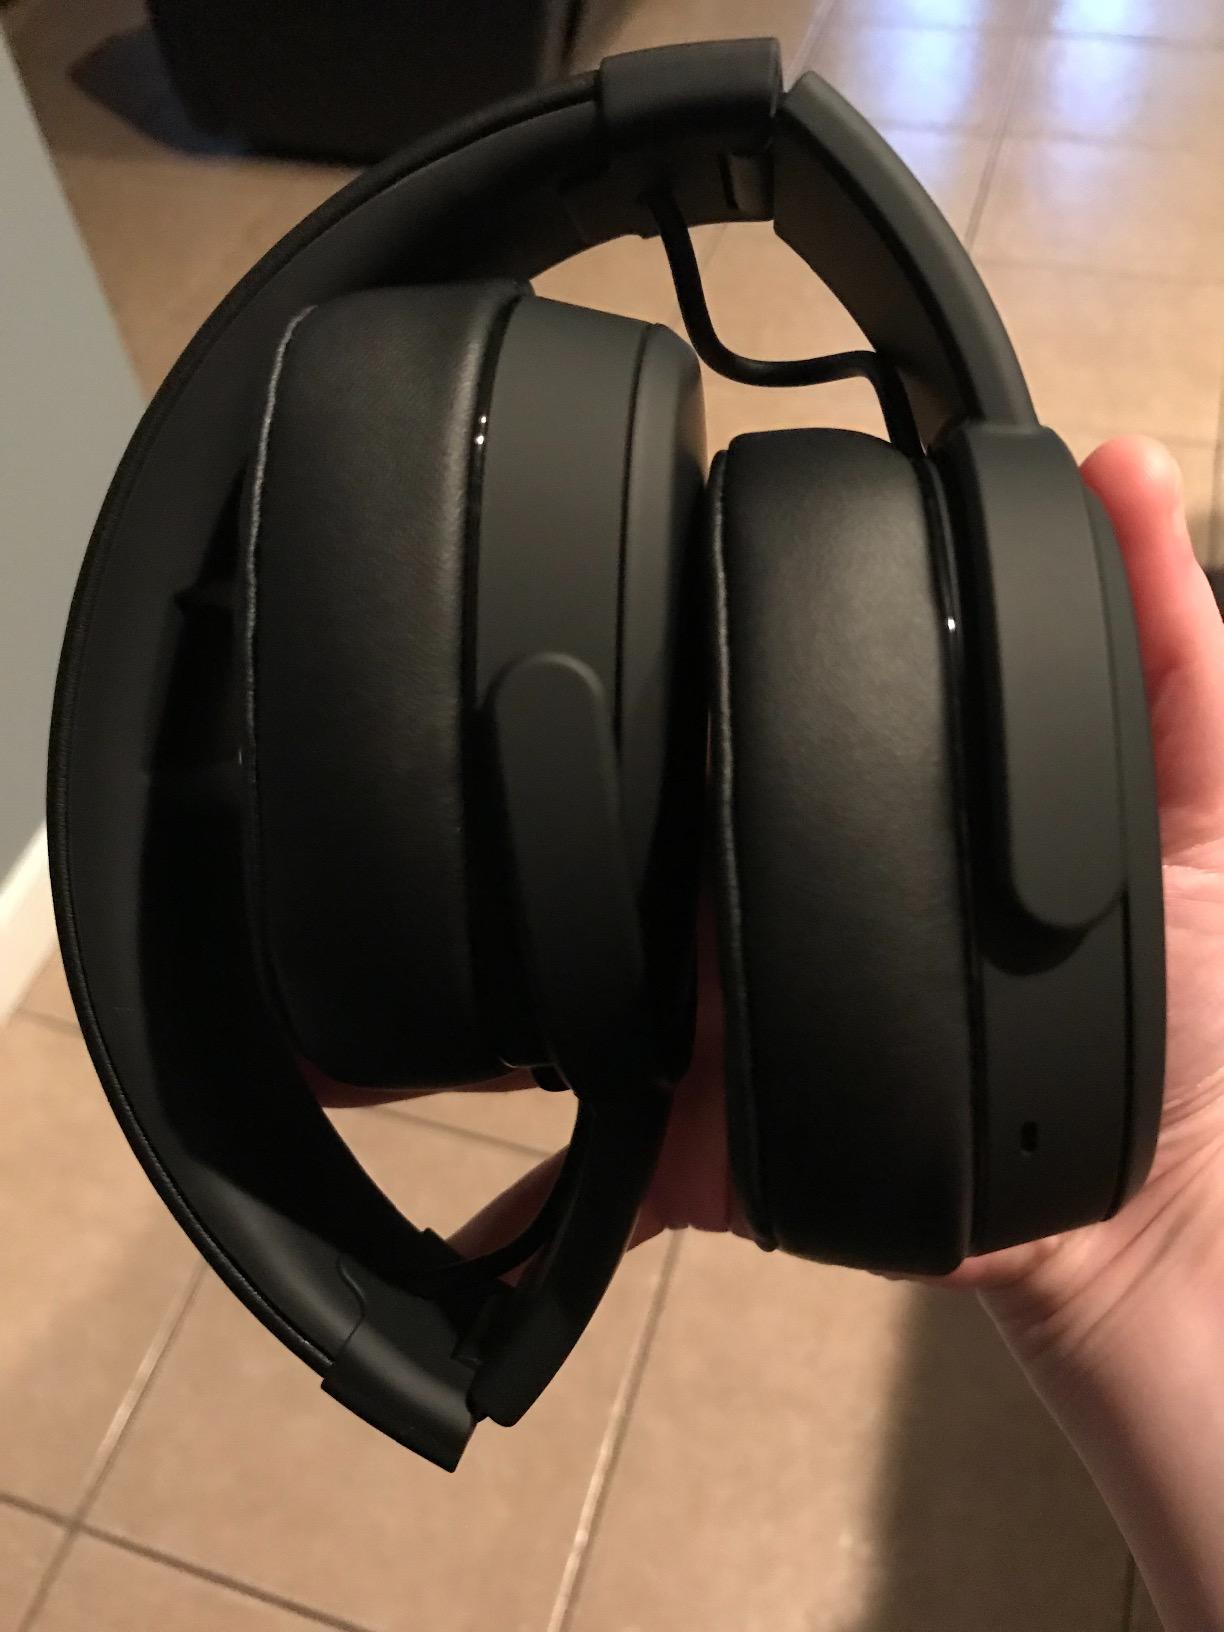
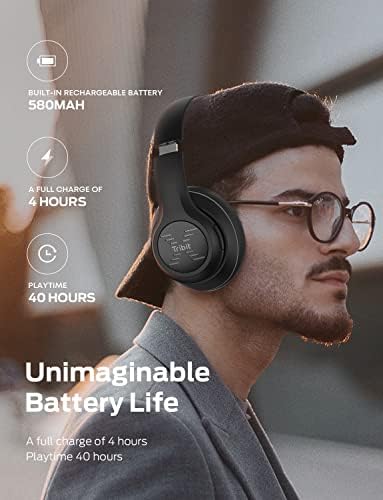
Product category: headphones
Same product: no